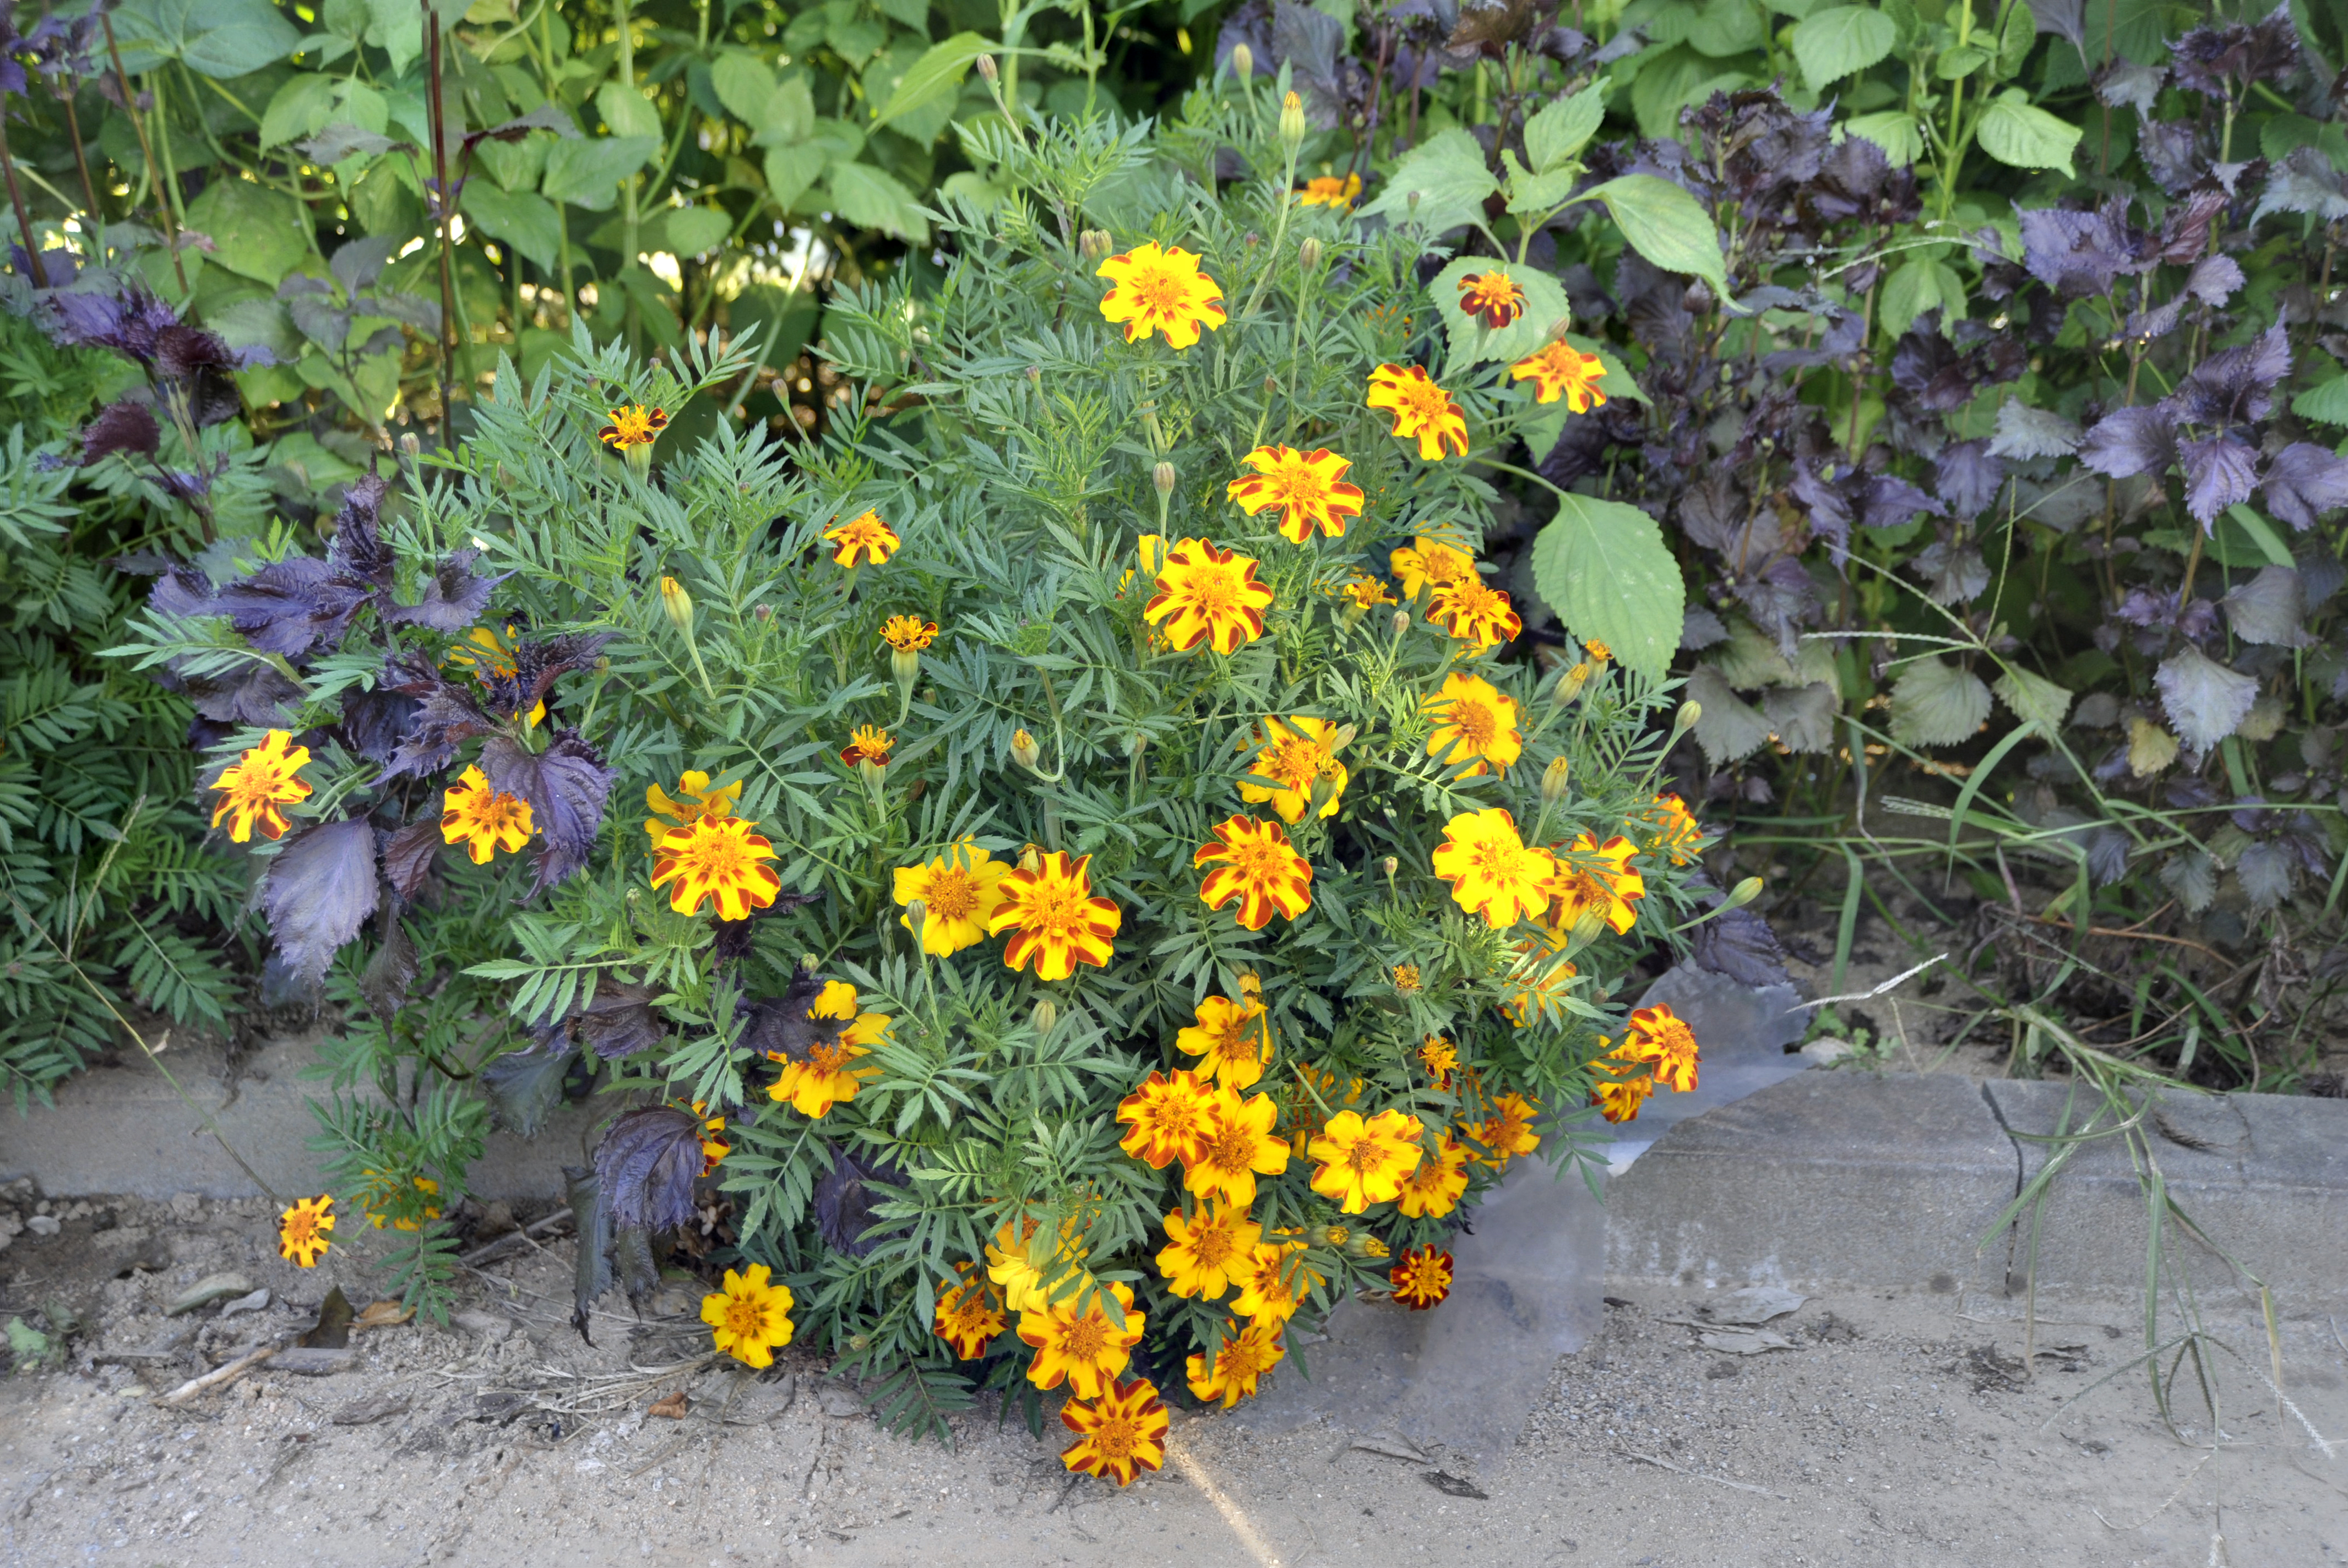
natural, flower, flowering plant, plant, yellow, annual plant, wildflower, shrub, daisy family, Euryops pectinatus, subshrub, sulfur cosmos, english marigold, herb, herbaceous plant, perennial plant, hypericum, lantana